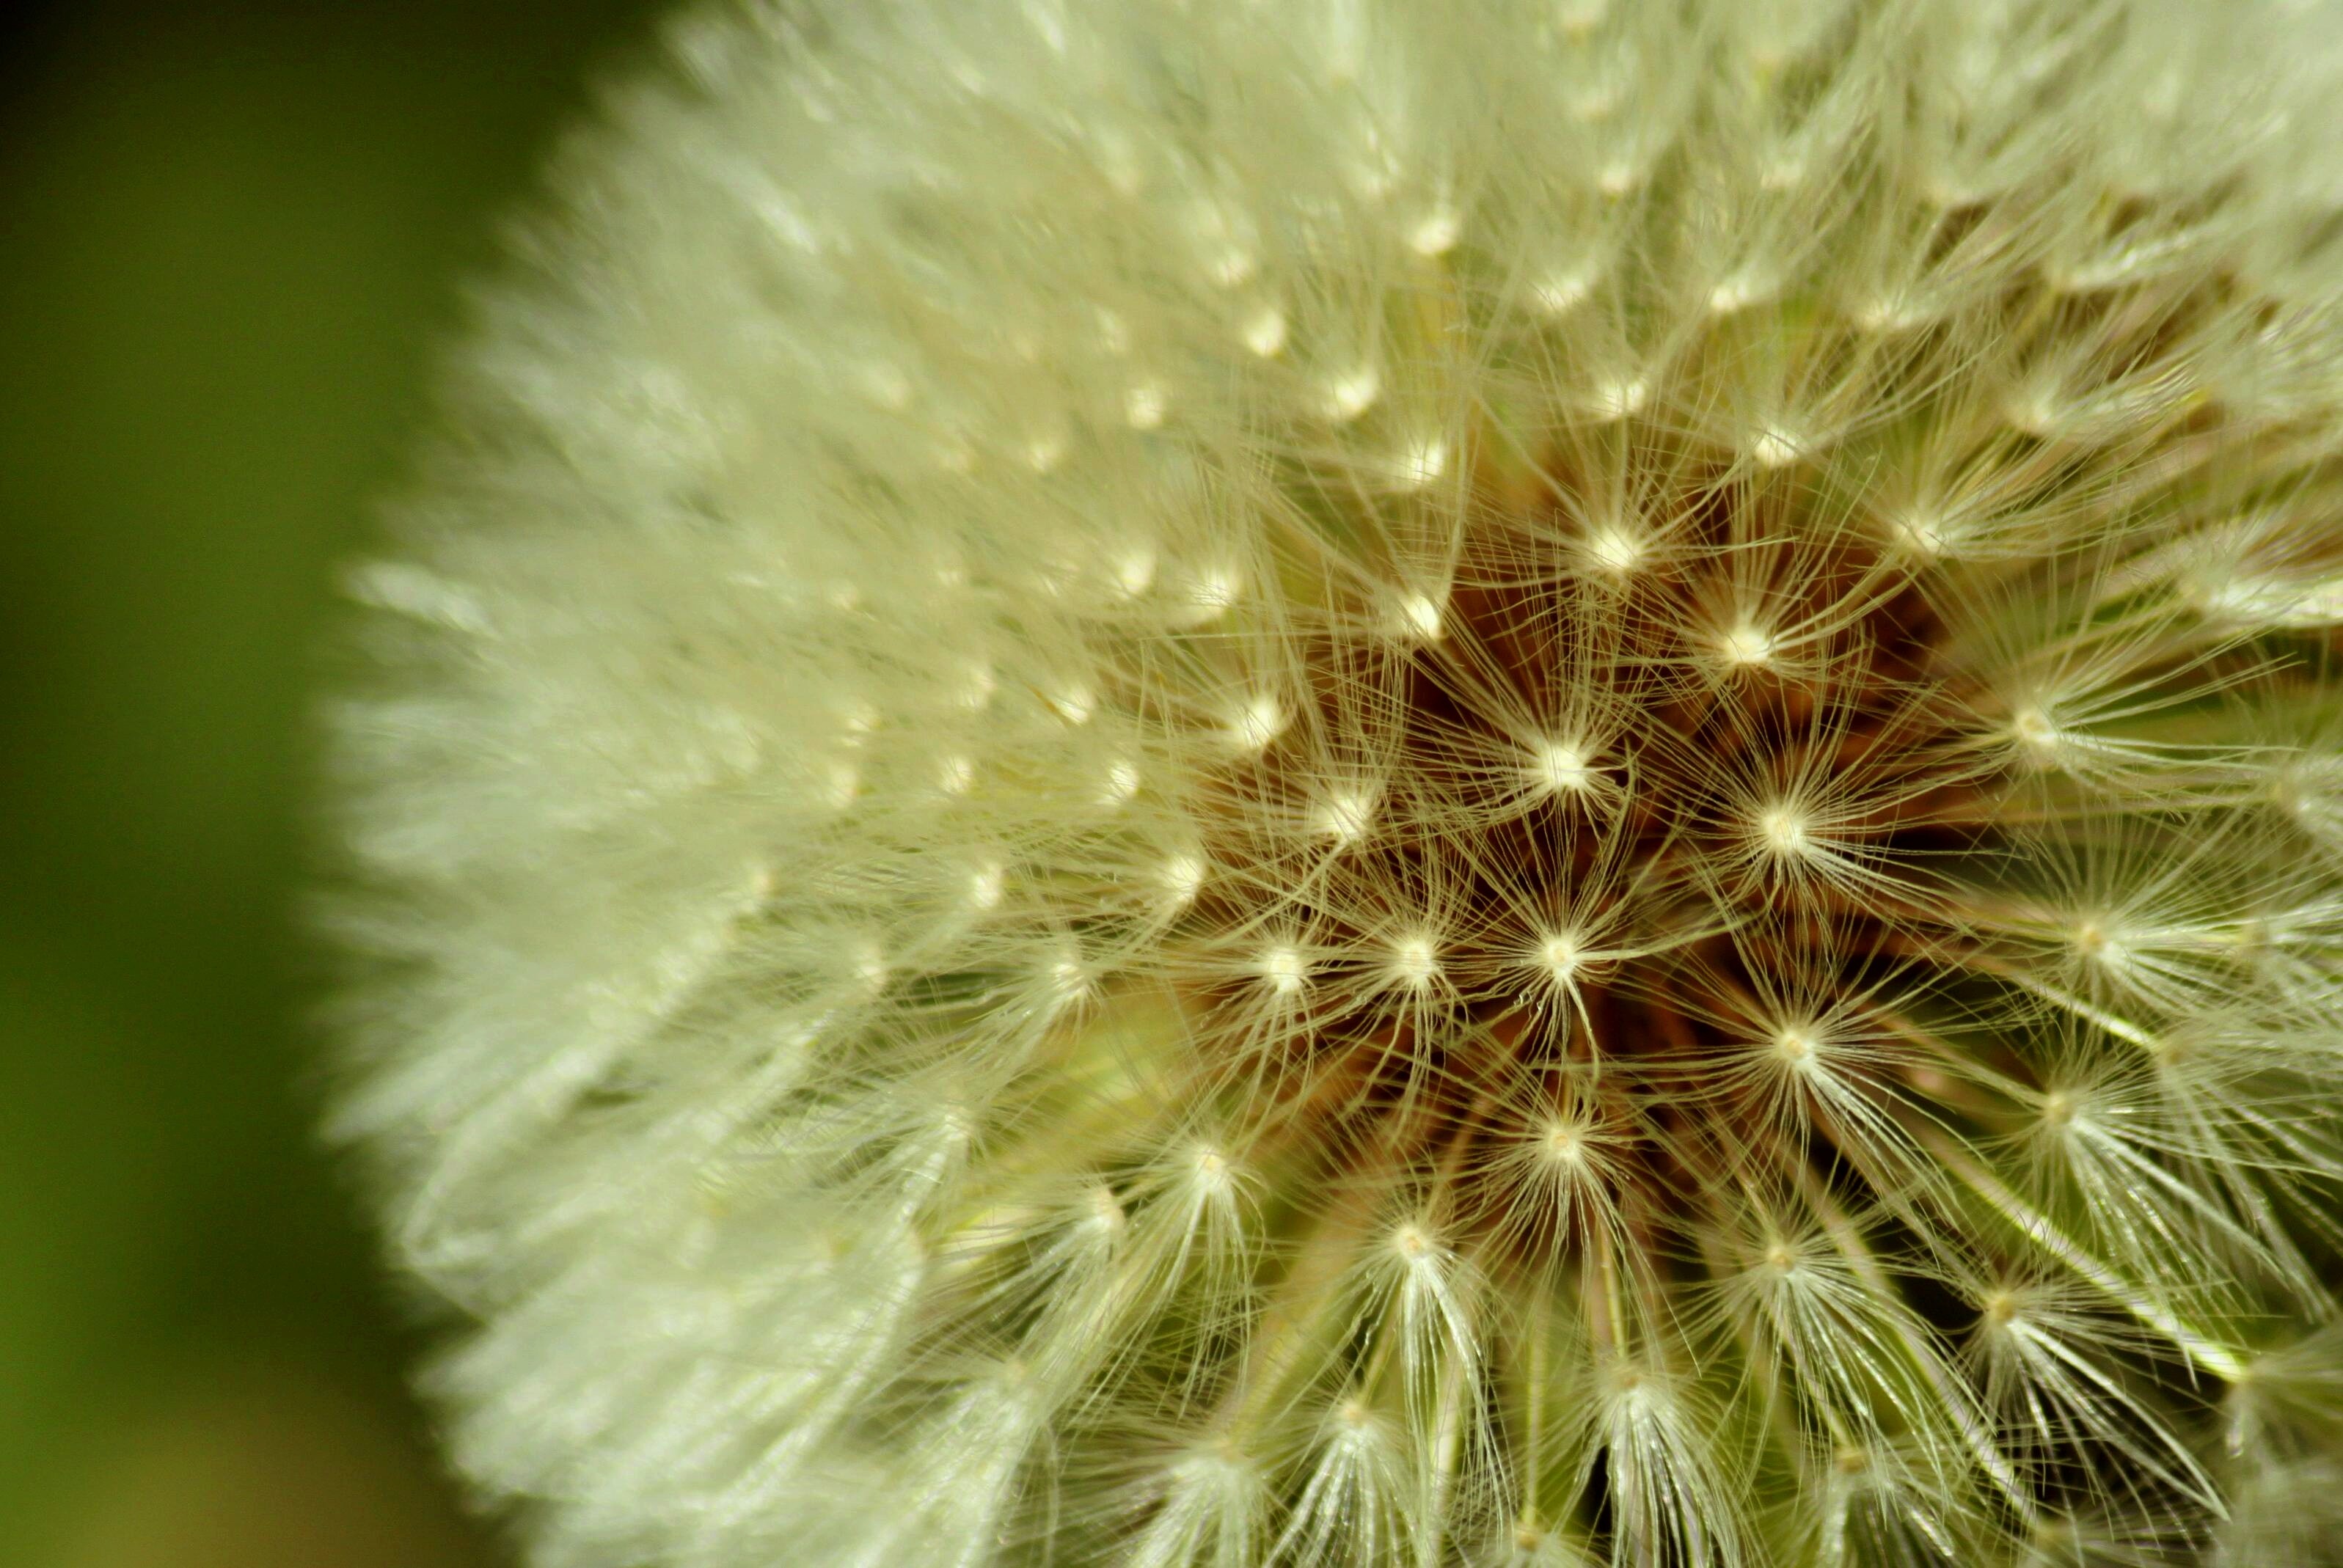
nature, plant, white, photography, meadow, dandelion, leaf, flower, petal, bloom, pollen, spring, green, macro, botany, close, flora, flowers, close up, pointed flower, seeds, roadside, tender, filigree, macro photography, datailaufnahme, flowering plant, grassland plants, daisy family, macro photo, sharpness game, plant stem, land plant, thorns spines and prickles